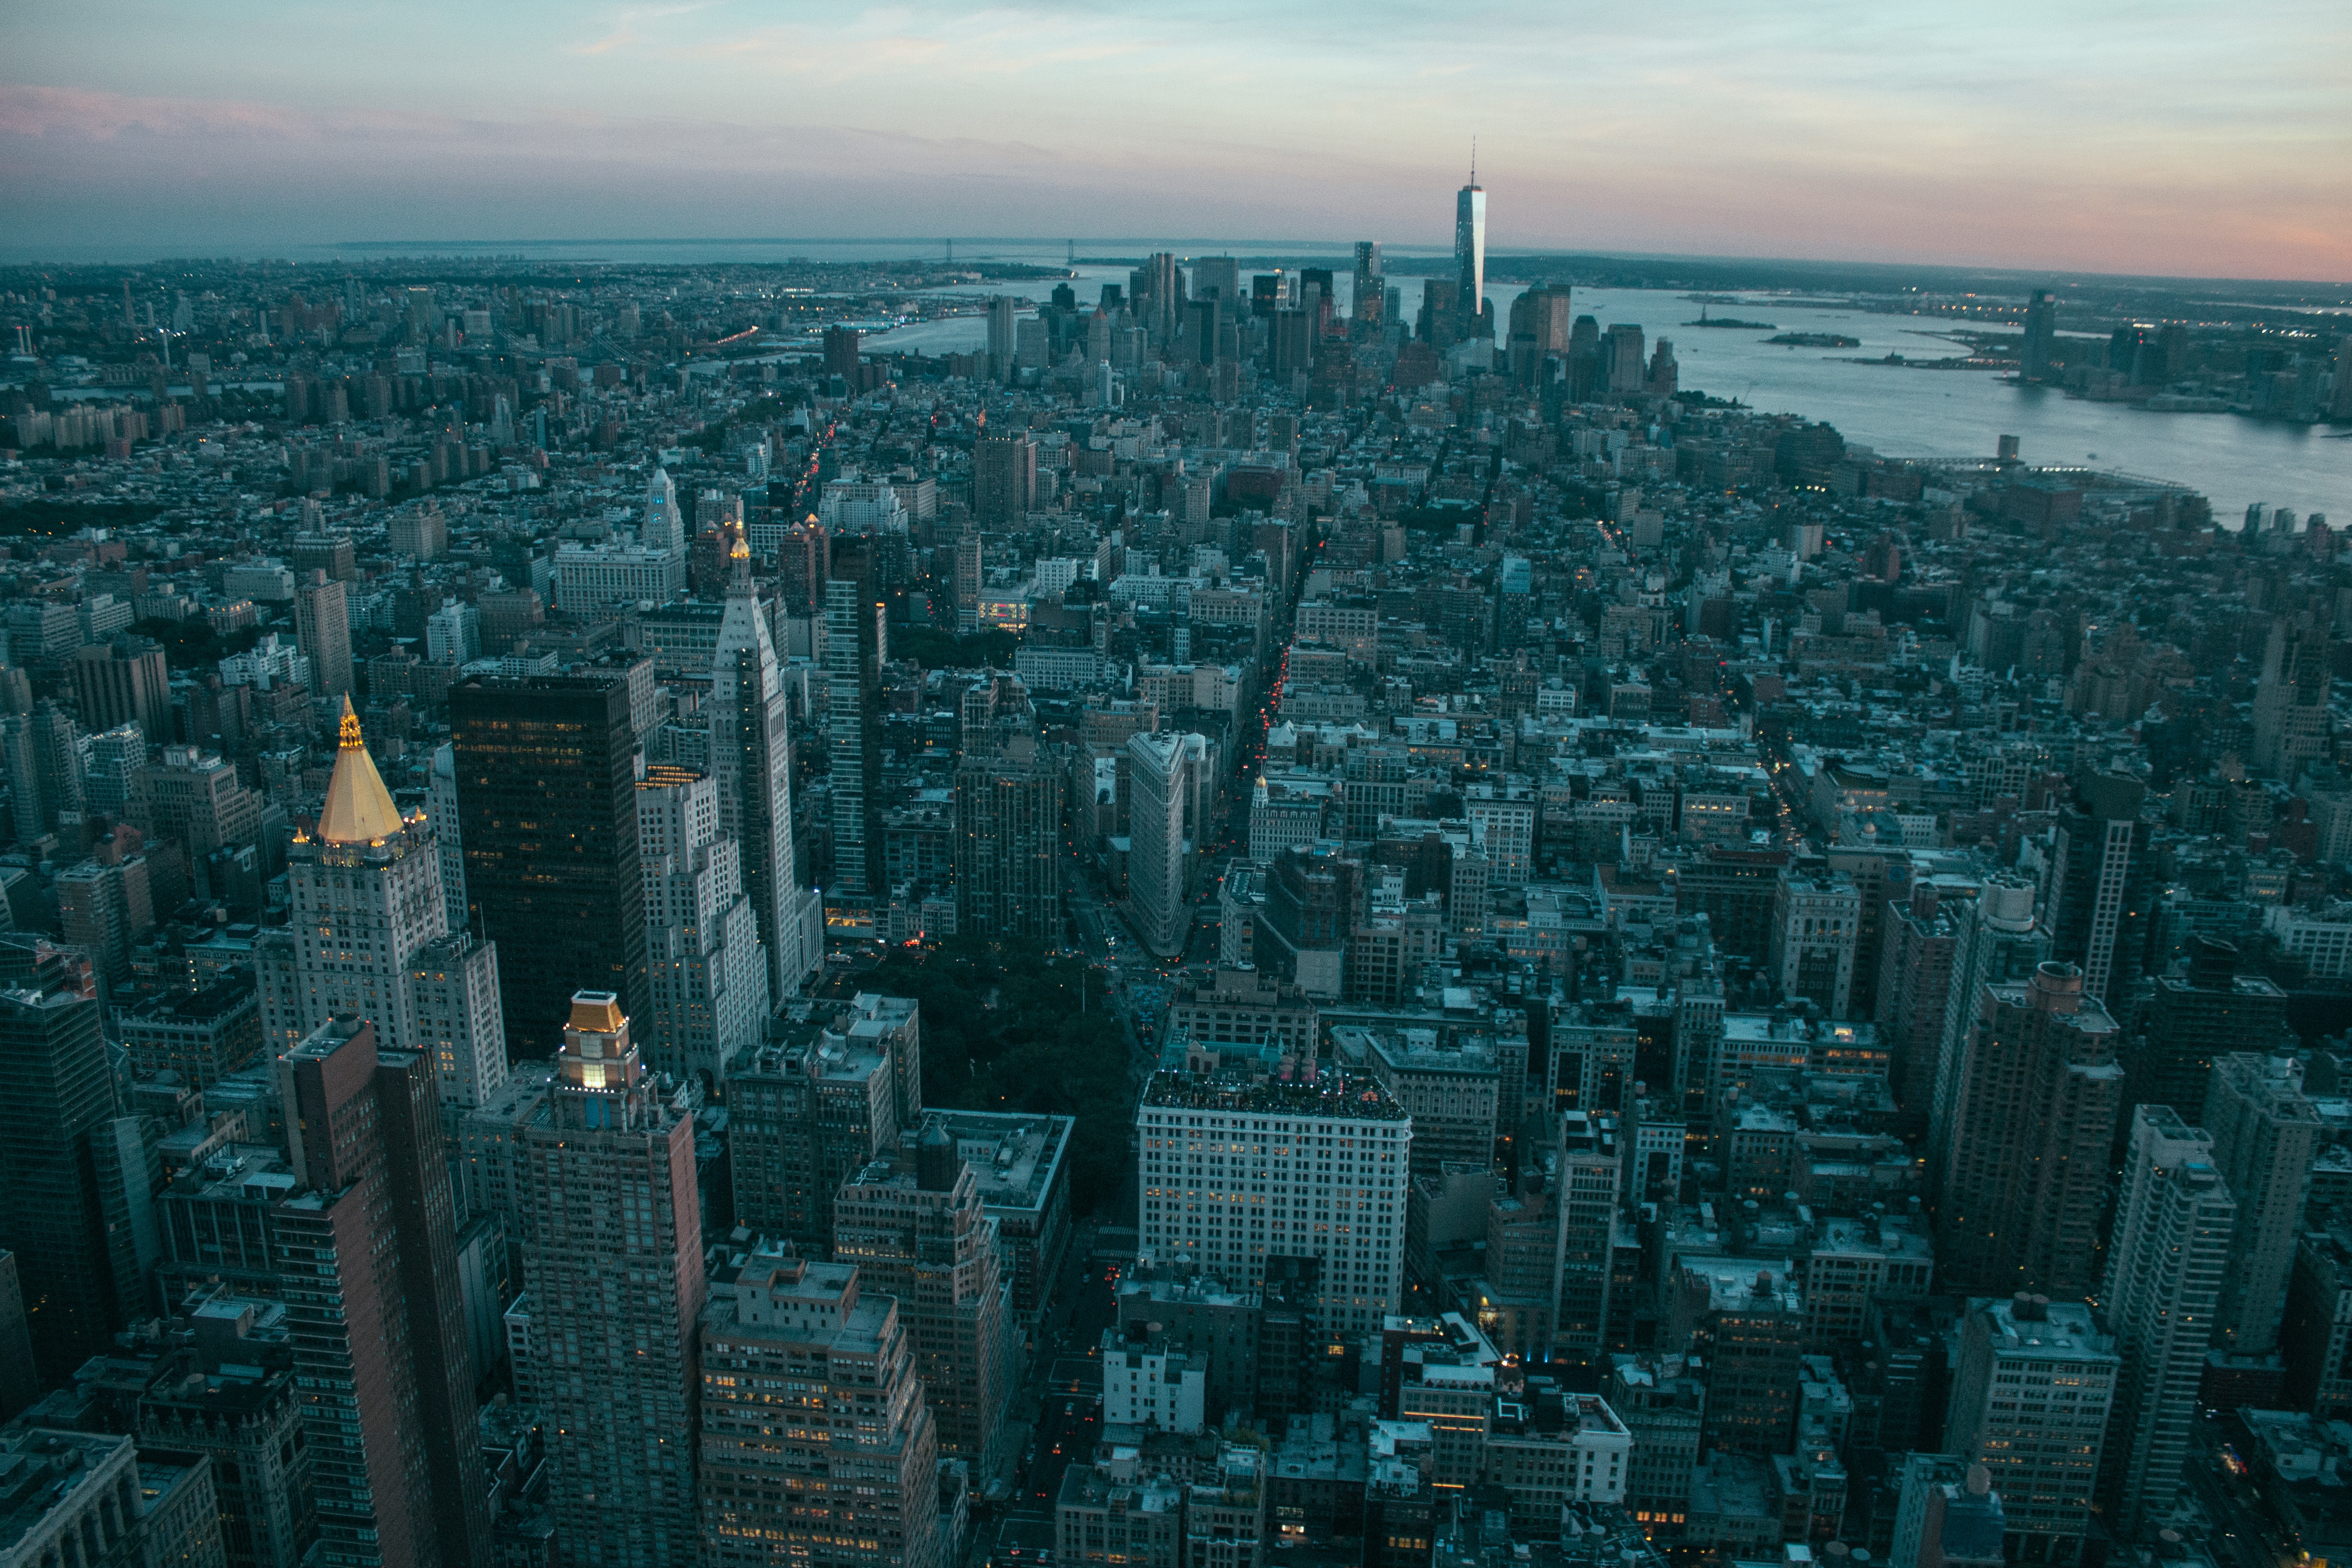
horizon, skyline, photography, city, skyscraper, cityscape, downtown, dusk, tower block, metropolis, bird's eye view, aerial photography, urban area, residential area, geographical feature, human settlement, atmosphere of earth, metropolitan area